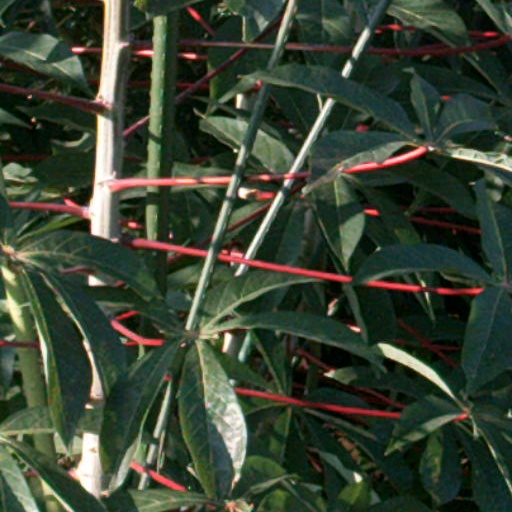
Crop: cassava